Portuguese Macau

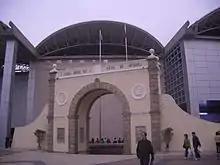
"Portas do Cerco" triumphal arch, built in the aftermath of Passaleão.

Mesquita, together with 32 soldiers supported by two pieces of field artillery and two cannons from a gunboat and a lorcha, began the attack on the fort, first bombarding it with an artillery piece that only fired once (since it broke down, after the first shot). The shot caused a panic among the Chinese troops. The panic of the Chinese soldiers was also related to an African "landim" soldier, who was the first to jump over the walls of the fort. Due to the confusion, Chinese troops from Passaleão and its vicinity withdrew. When the Portuguese returned victorious, they took with them, in an act of revenge, the head and hand of a mandarin who had offered resistance.